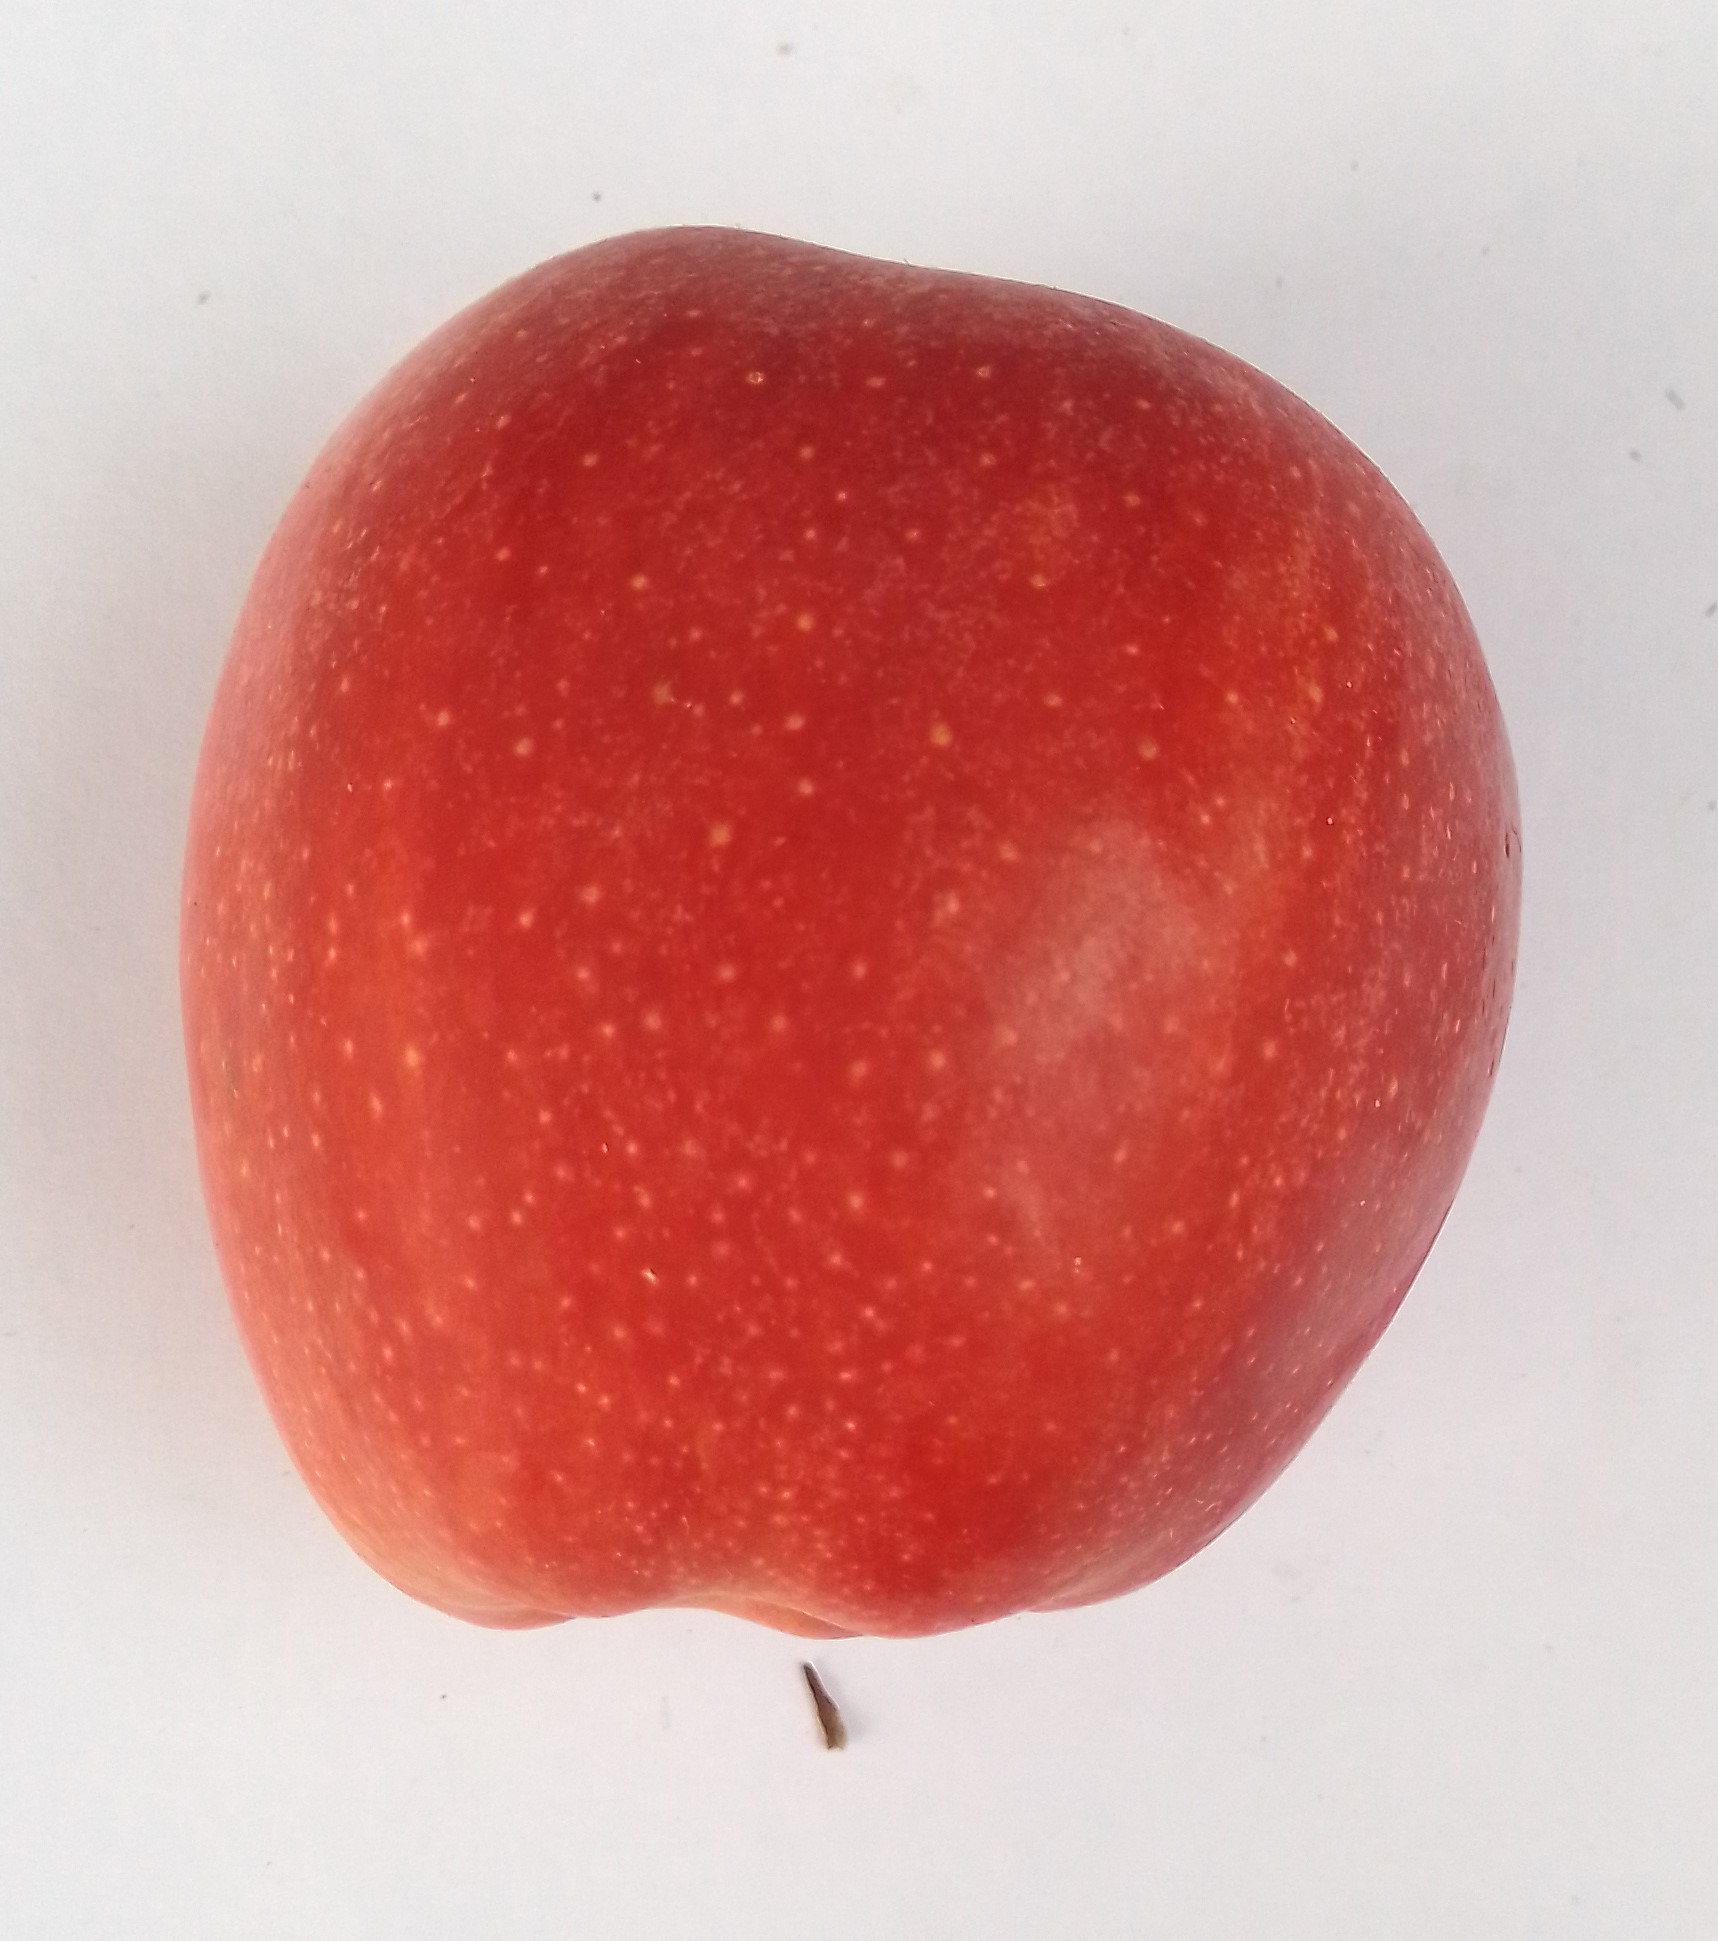
Fruit: apple
Condition: fresh